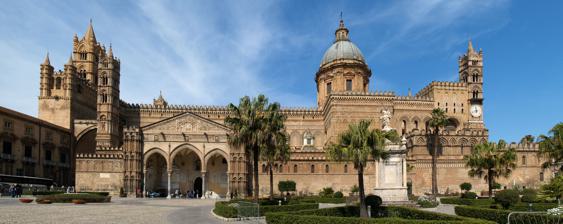
Building: Palermo Cathedral
Country: Unknown
Year built: 1185
Cathedral Metropolitan Cathedral of the Assumption of Virgin Mary Cattedrale metropolitana della Santa Vergine Maria Assunta Palermo Cathedral Religion Affiliation Roman Catholic Church Province Archdiocese of Palermo Ecclesiastical or organizational status Cathedral Status Active Location Location Palermo, Italy Geographic coordinates 38°06′52″N 13°21′22″E / 38.11444°N 13.35611°E / 38.11444; 13.35611 Architecture Type Church Style Norman , Islamic , Gothic , Baroque , Neoclassical Groundbreaking 1185 Completed completed in the Middle Ages but with subsequent additions until the eighteenth century UNESCO World Heritage Site Official name: Norman Palermo and the Cathedral Churches of Cefalù and Monreale Type Cultural Criteria ii, iv Designated 2015 (39th session ) Reference no. 1487 State Party Italy Region Europe and North America Palermo Cathedral is the cathedral church of the Roman Catholic Archdiocese of Palermo , located in Palermo , Sicily , southern Italy . It is dedicated to the Assumption of the Virgin Mary . As an architectural complex, it is characterized by the presence of different styles, due to a long history of additions, alterations and restorations, the last of which occurred in the 18th century. History The main façade, connected with arcades to the Archbishops' Palace The church was erected in 1185 by Walter Ophamil , the Norman archbishop of Palermo and King William II 's minister, on the area of an earlier Byzantine basilica.   By all accounts this earlier church was founded by Pope Gregory I and was later turned into a mosque by the Arabs after their conquest of the city in the 9th century. Ophamil is buried in a sarcophagus in the church's crypt. The medieval edifice had a basilica plan with three apses. The upper orders of the corner towers were built between the 14th and the 15th centuries, while in the early Renaissance period the southern porch was added. The present neoclassical appearance dates from the work carried out over the two decades 1781  to 1801, supervised by Ferdinando Fuga and Giuseppe Venanzio Marvuglia . During this period the great retable by Gagini , decorated with statues, friezes and reliefs, was destroyed and the sculptures moved to different parts of the basilica. Also by Fuga are the great dome emerging from the main body of the building, and the smaller domes covering the aisles' ceilings. Overview The western entrance is on the current Via Matteo Bonello, and has the appearance set in the 14th and 15th centuries. It is flanked by two towers and has a Gothic portal surmounted by a niche with a precious 15th-century Madonna . Two lintelled ogival arcades, stepping over the street, connect the western façade to the bell tower, which is annexed to the Archbishops Palace (now Museo Diocesano). This has a squared appearance adorned in the upper part by a fine crown of smaller belfries and small arcades. The south side has outstretching turrets and a wide portico (the current main entrance) in Gothic-Catalan style, with three arcades, erected around 1465 and opening to the square. The first column on the left belonged to the original basilica and the subsequent mosque, as evidenced by the Qur'an verse carved on it. The carved portal of this entrance was executed between 1426 and 1430 by Antonio Gambara , while the magnificent wooden leaves are by Francesco Miranda (1432). The mosaic portraying the Madonna is from the 13th century, while the two monuments on the walls, works of the early 18th century, represent the Bourbon king Charles III and Victor Amadeus II of Sardinia , both of whom were crowned here (the latter with his first wife, Anne Marie d'Orléans , in December 1713). The area of the apse, enclosed by the turrets and grandly decorated on the external walls, is part of the original 12th-century building, while the more modern part of the church is the left side, which has an early 16th-century portal by Antonello Gagini . The South-Western façade, looking at the Archbishop Palace, dates from the 14th to 15th centuries. The sarcophagus of Emperor Frederick II of Hohenstaufen. The interior has a Latin cross plan, with a nave and two aisles divided by pilasters. In the first two chapels of the right aisle are the tomb of emperors and royal figures moved here in the 18th century from their original sites (mostly from the basilica itself). Here are the remains of Emperor Henry VI , his son Frederick II , as well as those of Peter II of Sicily . A Roman sarcophagus is the tomb of Constance of Aragon , Frederick's wife. Under the mosaic baldachins are the tombs of Roger II , the first King of Sicily, and his daughter Constance . The last two were once located in the transept of the Cathedral of Cefalù . The Baroque small side cupolas by Ferdinando Fuga. The famous portico by Antonio Gambara The Sacrament chapel, at the end of the left aisles, is decorated with precious stones and lapislazuli . To the right, in the presbytery , is the chapel of Saint Rosalia, patron of Palermo, closed by a richly ornamental bronze gate, with relics and a 17th-century silver urn which is object of particular devotion. The window over the west entrance; you can see one of the two arcades that connect the western façade to the opposite bell tower. The 1466 Gothic-Catalan style wooden choir and the marble remains of the Gagini 's retable (removed during the 18th-century alterations) are also precious, as well as a marble statue of the Madonna with Child by Francesco Laurana and pupils (1469 ), a 13th-century polychrome Crucifix by Manfredi Chiaramonte, the holy water stoup on the fourth pilaster (by Domenico Gagini) and the Madonna della Scala by Antonello Gagini, on the high altar of the new sacristy. The Relics Chapel contains the relics of St. Christina, St. Ninfa, St. Cosma, St. Agatha and St. Mamilianus, first patron of Palermo. Vergine col Bambino inside the cathedral by Antonio Filocamo . The crypt, accessed from the left side, is an evocative room with cross vault supported by granite columns, housing tombs and sarcophagi of Roman, Byzantine and Norman ages. People buried here include archbishops Walter Ophamil, the church's founder, and Giovanni Paternò, patron of Antonello Gagini who sculpted the image on his tomb. The Cathedral Treasury contains goblets, vestments, monstrances, a 14th-century breviary and the famous Crown of Constance of Sicily, a golden tiara found in her tomb in 1491. The cathedral has a meridian, which may be considered as an earlier  type of heliometer (solar "observatory"), one of a number constructed in Italian churches, mainly in the 17th and 18th centuries. This one was built in 1801 by the famous astronomer Giuseppe Piazzi , the director of the Observatory of Palermo who discovered the first minor planet or asteroid , Ceres .  The device itself is quite simple: a tiny hole in one of the minor domes acts as pinhole camera , projecting an image of the sun onto the floor ).  There is a bronze line, la meridiana on the floor, running precisely N/S.  At solar noon (circa 12:00 in winter, 13:00 in summer), the sun image passes through this line. At different times of the year the passage occurs at different point of the line. The ends of the line mark the positions at the summer and winter solstices; signs of the zodiac show various dates throughout the year. The purpose of the instrument was to standardise the measurement of time and the calendar . The convention in Sicily had been that the (24-hour) day was measured from the moment of sun-rise, which of course meant that no two locations had the same time and, more importantly, did not have the same time as in St. Peter's Basilica in Rome. It was also important to know when the Vernal equinox occurred, to provide the correct date for Easter . On the belltowers there were six medieval bells. The instrument could be used for research on the apparent movements of the Sun, including its relative distance from the Earth, measured through the size of the floor projected solar disk, and even to compare the results with Ptolemaic and Copernician predictions. 18th and 19th century renovations The church is composed of different styles, as in the following centuries it underwent various changes.  The last was at the end of the 18th century, when it radically remade the interior designed by Ferdinando Fuga . In 1767, the archbishop Filangieri had entrusted to Ferdinand the restoration of the building. The work began only in 1781, carried out not by Ferdinand but by Palermitan Giuseppe Venanzio Marvuglia and lasted until the 19th century. The reworkings by Marvuglia were in reality much more invasive and radical than the projects of the Florentine architect, who thought instead of keeping, at least in part, the complex of longitudinal aisles and the original wooden ceiling. The restoration intervened to change the original appearance of the complex, providing the church of the characteristic but discordant dome, performed according to the designs of Ferdinando Fuga. A second font was added in 1797, by Fillipo and Gaetano Pennino. It is supported by sculptures depicting the Tree of Knowledge and Adam and Eve. A painting of this font by William Leighton Leitch is the subject of a poetical illustration by Letitia Elizabeth Landon , which was published posthumously in 1840. Wikisource has original text related to this article: Baptismal Font, Cathedral of Palermo, a poem by L. E. L. Royal and Imperial burials In the right aisle, in the first and second chapel communicating with one another, are the monumental tombs of King Roger II , his daughter Queen Constance I of Sicily , her husband Emperor Henry VI , and their son Emperor Frederick II , as well as the burials of Frederick's first wife Constance of Aragon and his great-great-grandson William II, Duke of Athens on the side walls. The four main sarcophagi, all in porphyry , form a group that also includes that of William I of Sicily in Monreale Cathedral . They "are the very first examples of medieval free-standing secular tombs in the West, and therefore play a unique role within the history of Italian sepulchral art (earlier and later tombs are adjacent to, and dependent on walls)." It is likely that the four sarcophagi of William I (in Monreale), Constance, Henry and Frederick were carved by a local Sicilian workshop from a single Roman column shaft, possibly from the Baths of Caracalla or the Baths of Diocletian in Rome . They ostensibly took inspiration from the porphyry sarcophagi of late Roman Emperors that were still visible in the 12th century in the Church of the Holy Apostles in Constantinople , including those of Constantine the Great and his successors up to Marcian as described by Constantine VII Porphyrogenitus in the De Ceremoniis , four of which now stand in front of the İstanbul Archaeology Museums ' main building. The sarcophagus of Frederick II is surmounted by a canopy with porphyry columns and the urn is supported by two pairs of lions, together with those of Frederick II were also preserved the remains of Peter II of Sicily . Odo of Bayeux , half-brother of William the Conqueror , was buried in the cathedral in 1097. Aside from burials, Vittorio Amedeo II of Savoy and Charles III of Spain were crowned in the cathedral. The treasure of the cathedral Crown of Constance of Aragon , wife of Frederick II Holy Roman Emperor king of Germany and Sicily. The "treasure of the cathedral", which is composed of sacred vestments from the 16th and 18th centuries, frontals, monstrances, chalices, a breviary with miniatures of the 15th century and the gold crown of Constance of Aragon. Other precious objects, enamels, embroidery and jewelry, are exposed in central message boards such as for example the breviary parchment of the 1452 coat of arms with an Archbishop Simon from Bologna. The system of bells currently mounted is composed of eight elements assembled with the Ambrosian. See also Arab-Norman Palermo and the Cathedral Churches of Cefalù and Monreale References